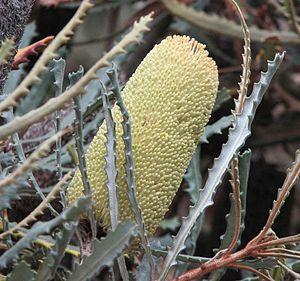
Banksia pilostylis, est une espèce d'arbuste buissonnant du genre Banksia de la famille des Proteaceae. On le trouve sur la côte Sud d'Australie-Occidentale à proximité d'Esperance. Les graines mettent 30 à 49 jours pour germer.